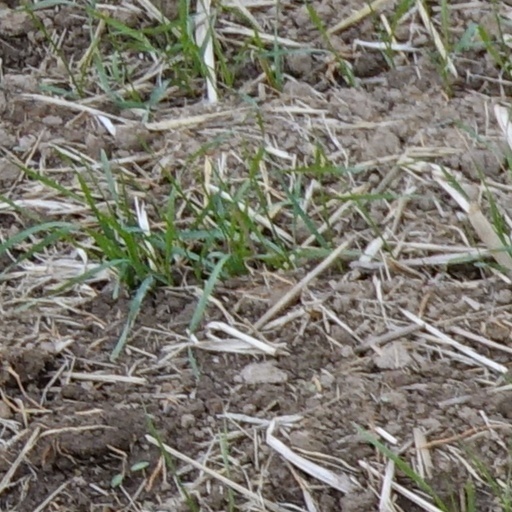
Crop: wheat